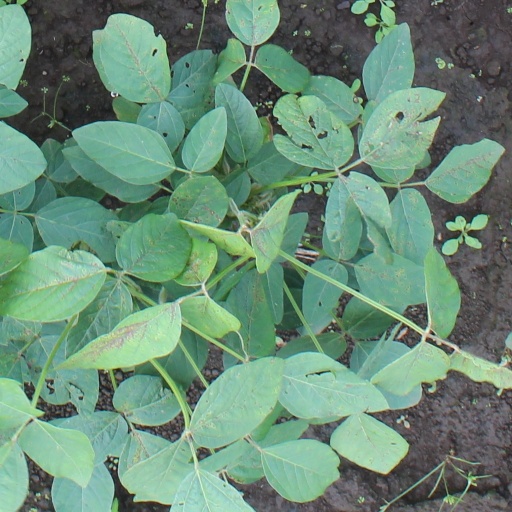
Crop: soybean